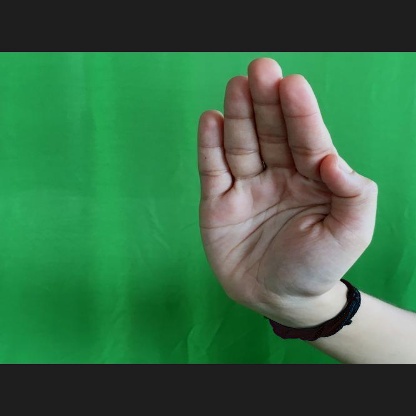
Mudra: Sarpasirsha